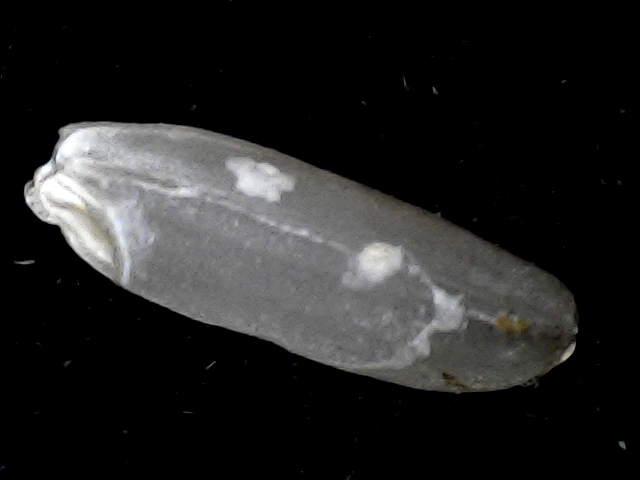
Rice variety: BD87